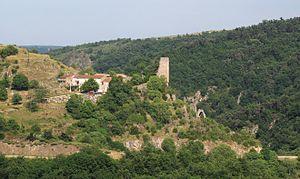
Ardoix tour d'Oriol
Ardoix est une commune française située dans le département de l'Ardèche, en région Auvergne-Rhône-Alpes.